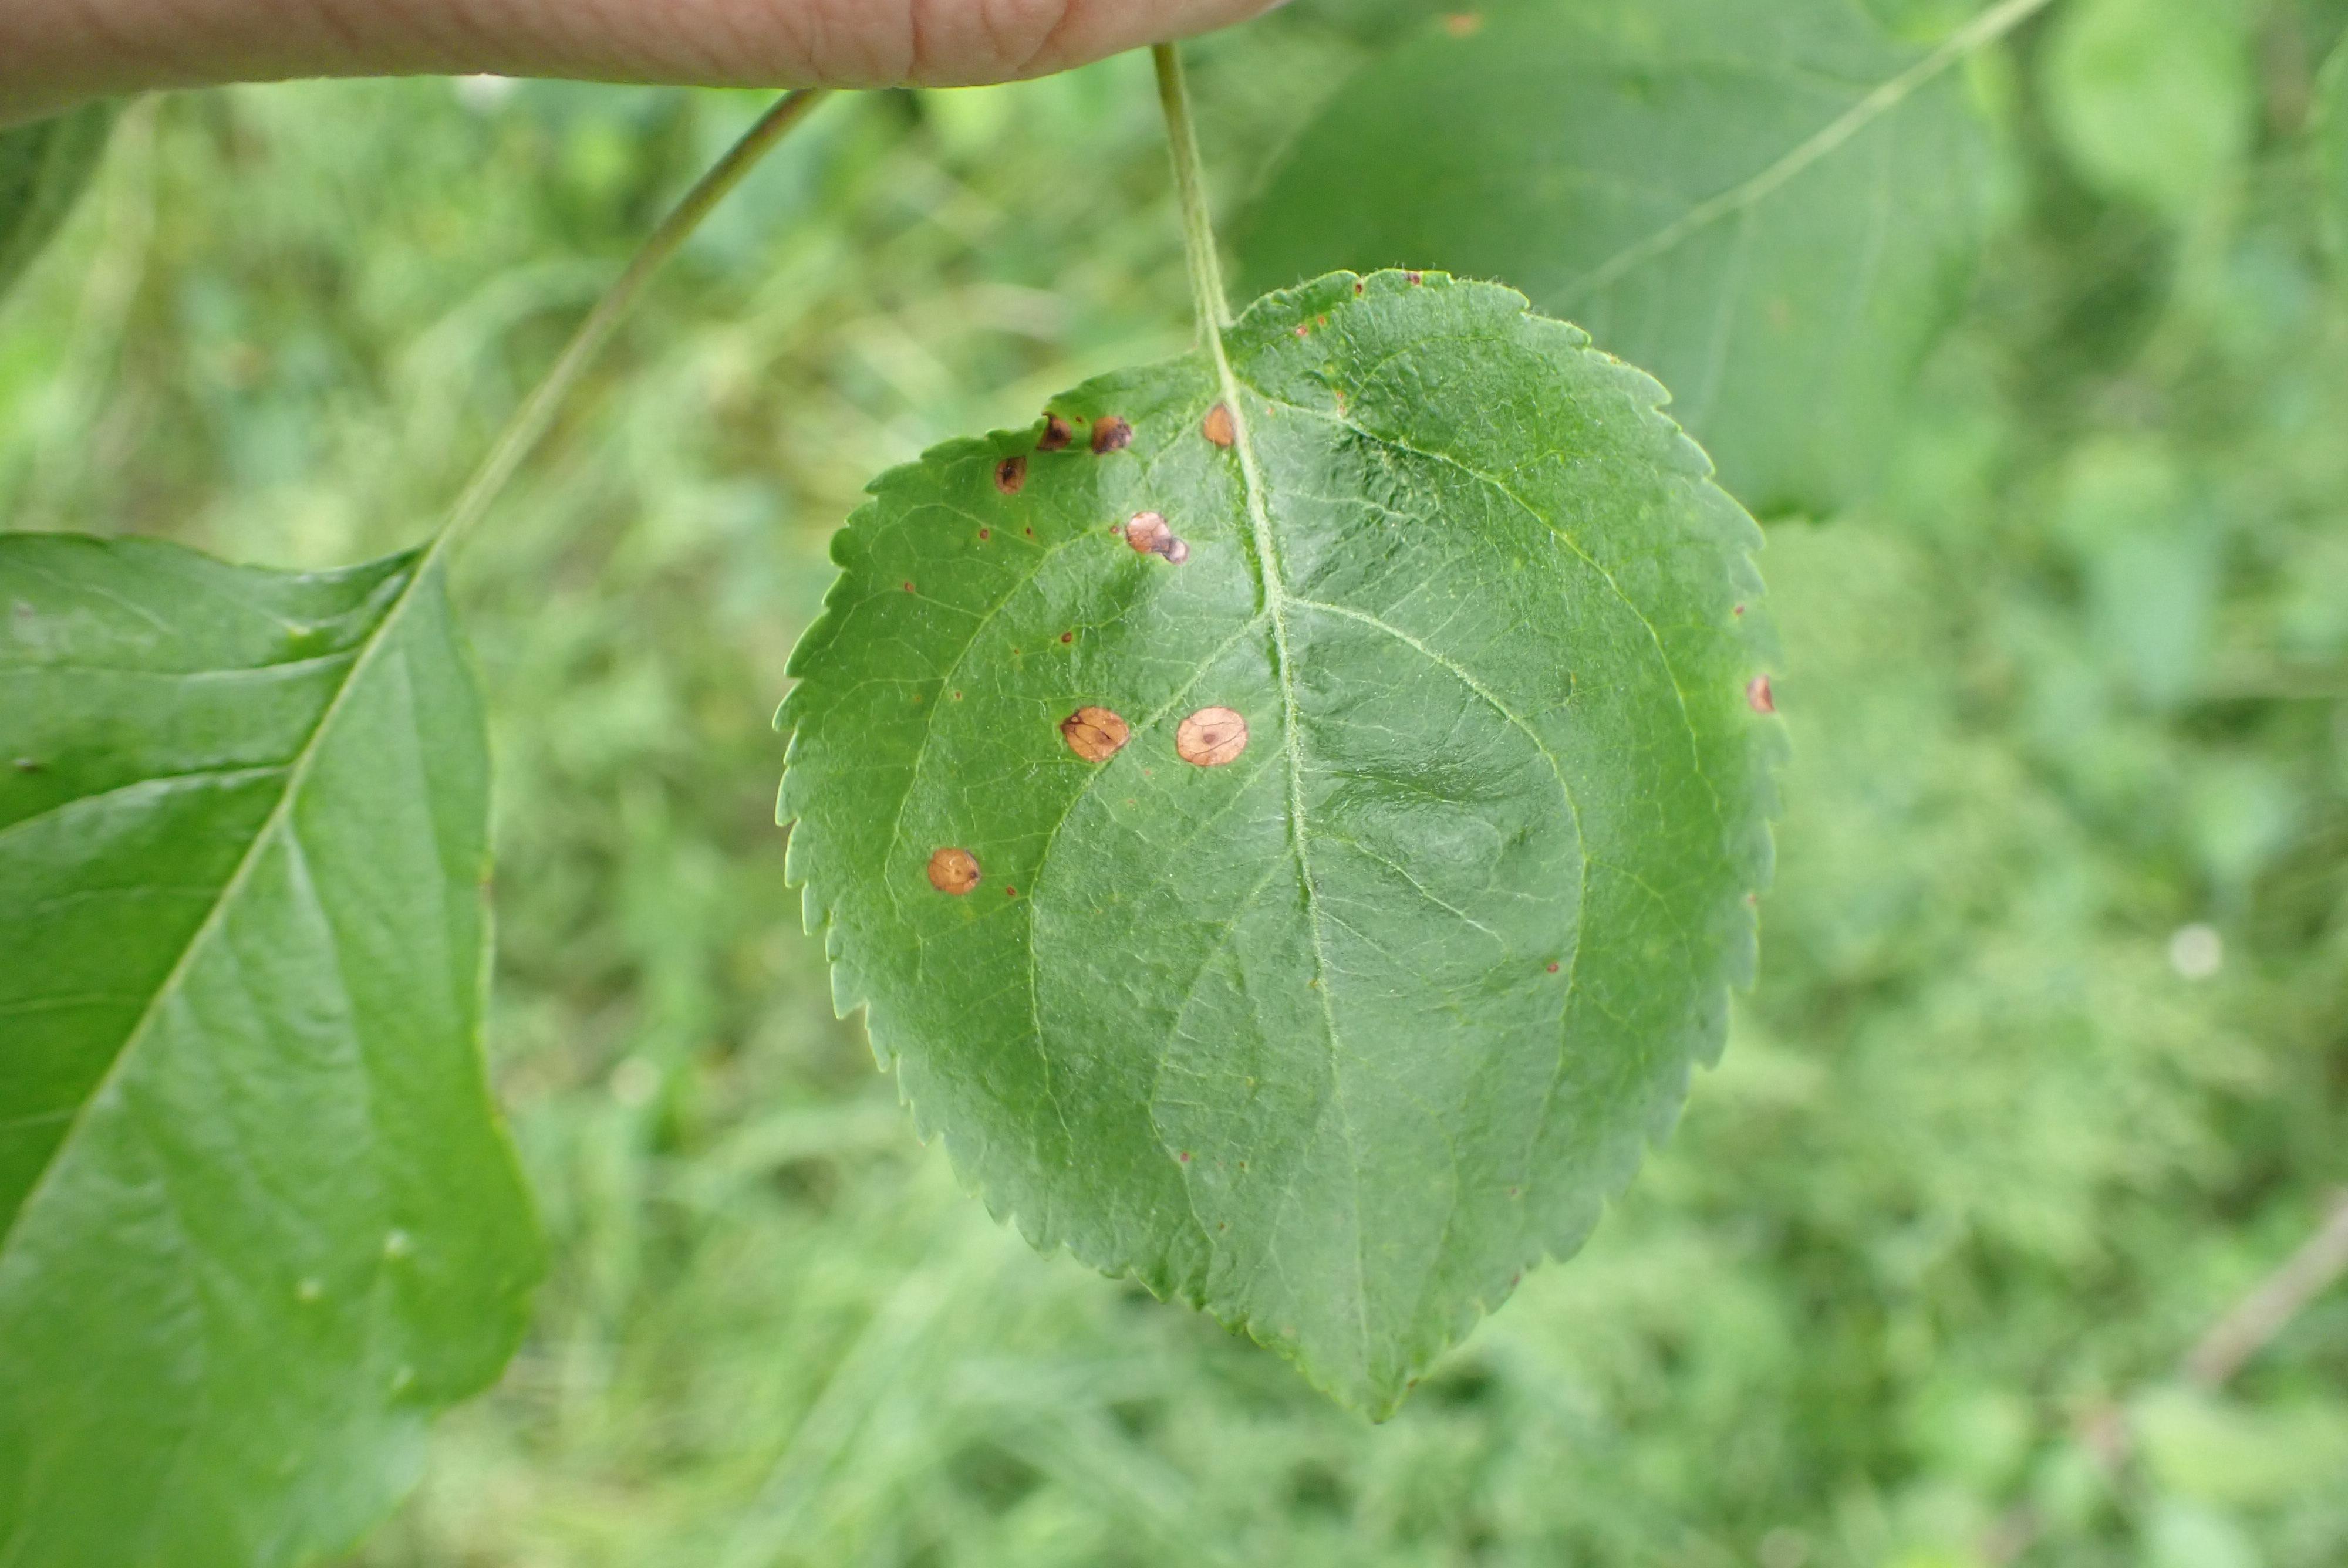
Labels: frog_eye_leaf_spot